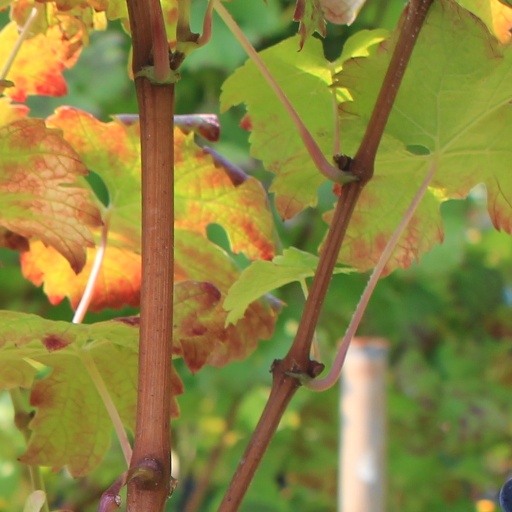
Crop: grape